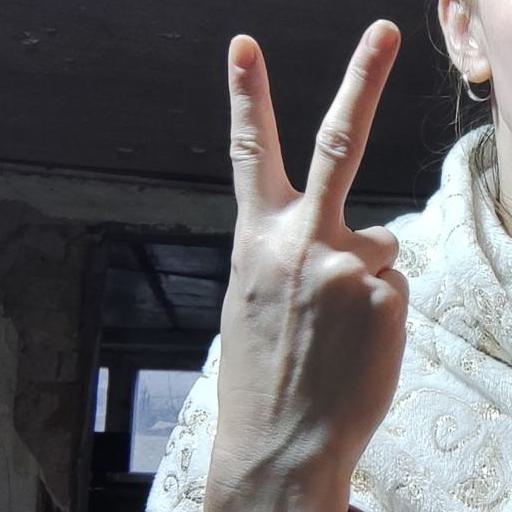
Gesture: peace_inverted